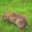
Label: rabbit